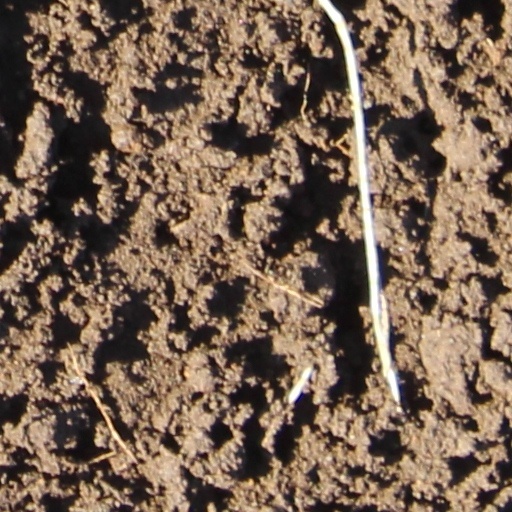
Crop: wheat